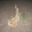
Label: cat